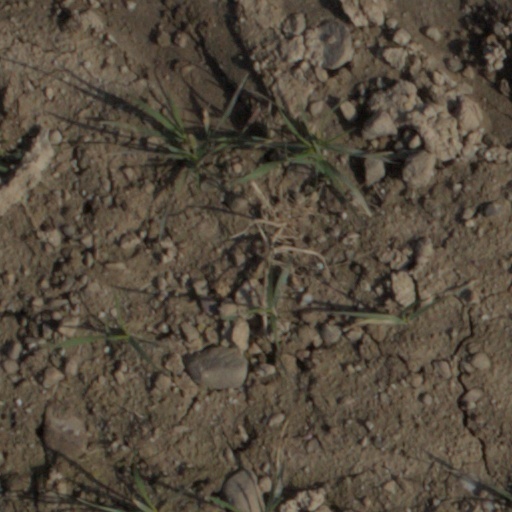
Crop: wheat